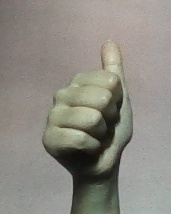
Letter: aleff